Maximilian Günther

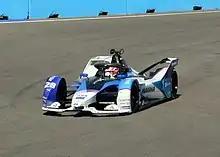
Günther driving for BMW i Andretti Motorsport at the 2020 Marrakesh ePrix

For the 2019–20 season, Günther was signed to race for BMW i Andretti Motorsport to replace Antonio Felix da Costa after he moved to reigning champion team DS Techeetah. The second race of the season in Diriyah saw Günther take a maiden podium in second place behind teammate Alexander Sims, but was demoted to 11th after passing Lucas di Grassi under safety car conditions. At the next race in Santiago, Günther claimed his maiden Formula E victory after a last lap pass on da Costa, becoming the youngest Formula E winner in the progress at just 22 years old. After finishing 11th at the Mexico City ePrix, Günther returned to the podium at the Marrakesh ePrix as he finished second after starting in the same position. During the first race at the Berlin ePrix, Günther was set to score points with eighth place after good energy management, but was disqualified for exceeding the energy limit. Despite that, he would win the third Berlin race after starting second, which included a battle for the lead with Jean-Éric Vergne. He would not score points again for the final three races courtesy of two retirements, Günther finished ninth in the standings with 69 points, with his three points finishes being all podium finishes.